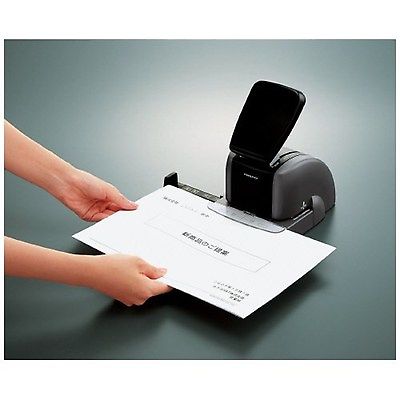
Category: stapler